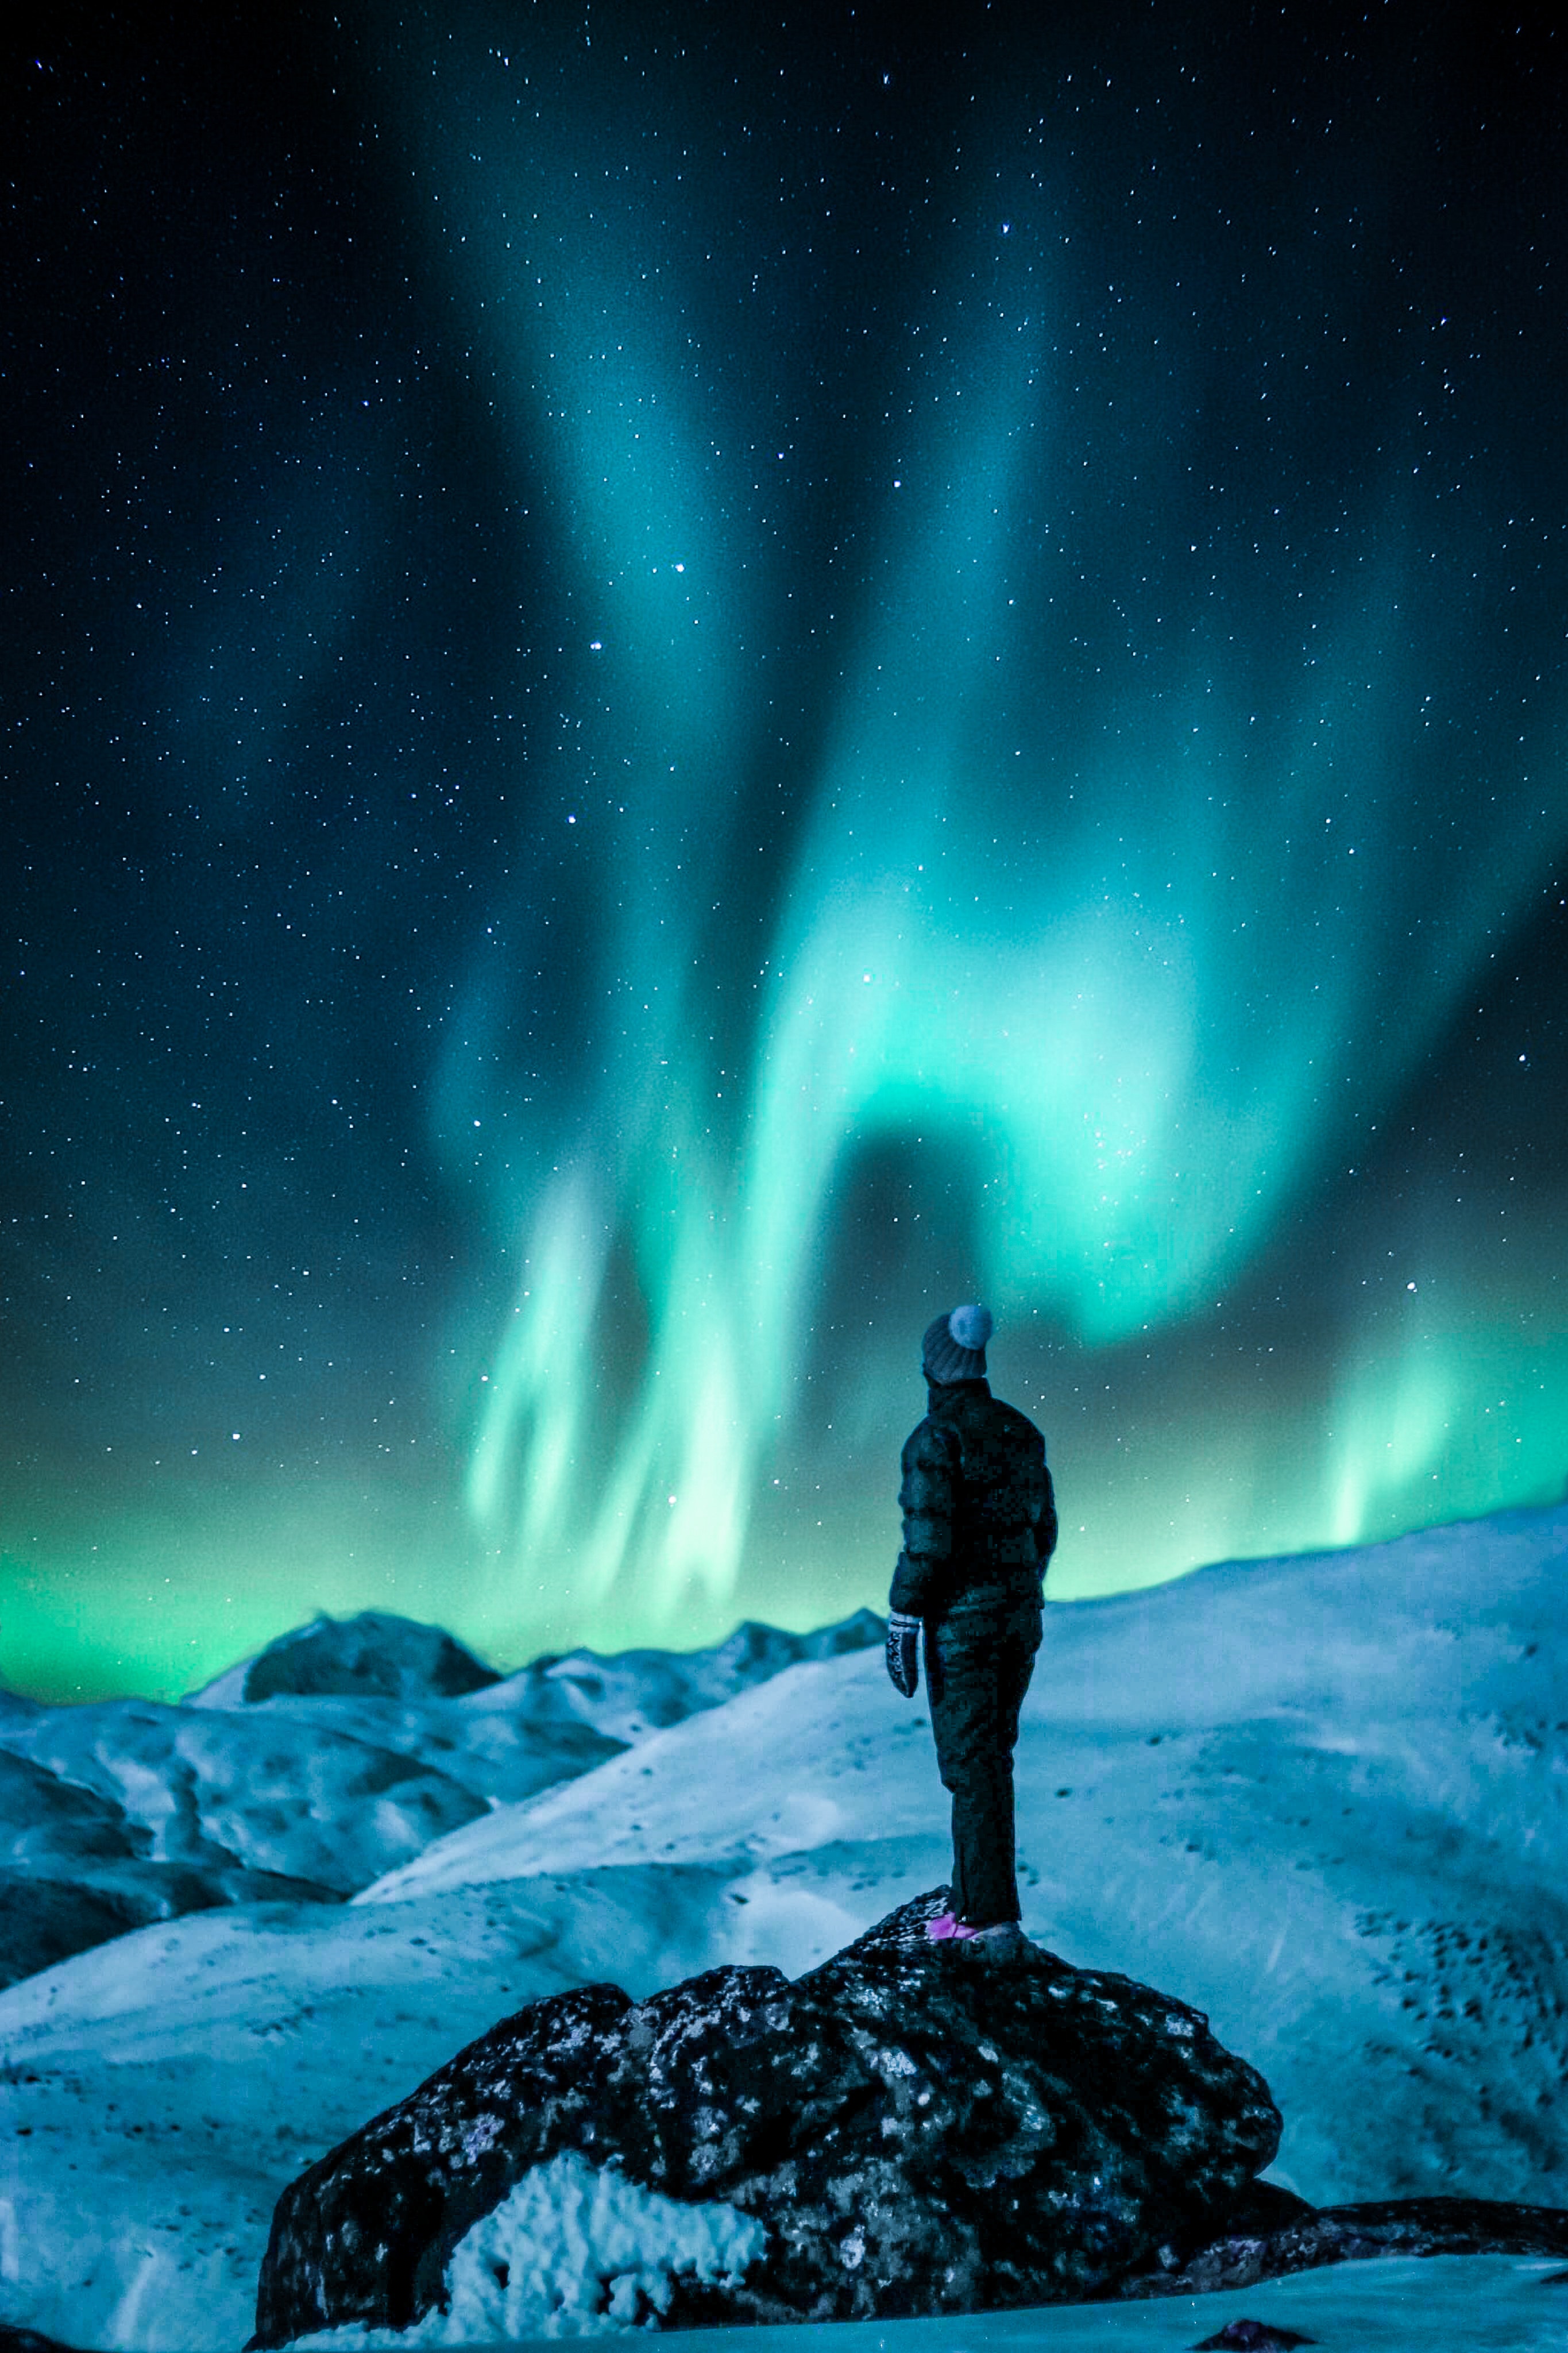
aurora, nature, sky, geological phenomenon, atmosphere, water, space, night, astronomical object, world, arctic, photography, landscape, earth